Representative peer

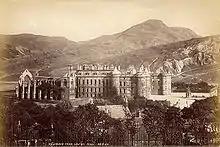
Scottish representative peers were chosen in the Palace of Holyroodhouse

Counsel for the Government held a different view. It was noted that the Peerage Act 1963 explicitly repealed the portions of the Articles of Union relating to elections of representative peers, and that no parliamentary commentators had raised doubts as to the validity of those repeals. As Article XXII had been, at least purportedly, repealed, there was nothing specific in the Treaty that the bill transgressed. It was further asserted by the Government that Article XXII could be repealed because it had not been entrenched. Examples of entrenched provisions are numerous: England and Scotland were united "forever", the Court of Session was to remain "in all time coming within Scotland as it is now constituted", and the establishment of the Church of Scotland was "effectually and unalterably secured". Article XXII, however, did not include any words of entrenchment that would have made it "fundamental or unalterable in all time coming".